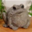
Label: frog